Stieglitz rearrangement

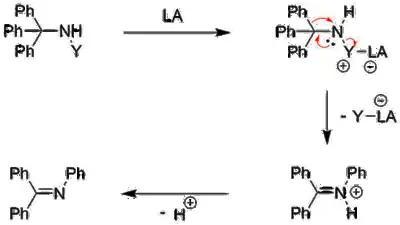
Abstracted, simplified and generalized mechanism for a Lewis acid mediated Stieglitz rearrangement, Y = OH, OR, LA = Lewis acid = BF, "PCl"

Although the original Stieglitz reaction is best known for the rearrangement of trityl hydroxylamines, there are several variations which include good leaving groups as "N"-substituents (such as halogens and sulfonates). Different reagents are commonly applied, depending on the exact nature of the substrate.